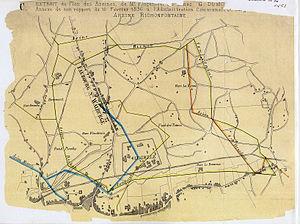
Plan de l'areine de Richonfontaine (1856)
Une areine, en région liégeoise, seuwe, sèwe, saiwe en Hainaut, ou encore conduit dans le Borinage ou le Centre, désigne une galerie creusée au pied d'une colline, destinée à évacuer l'eau par écoulement et permettre l'exploitation de la houille. On parle aussi de galerie d'exhaure.